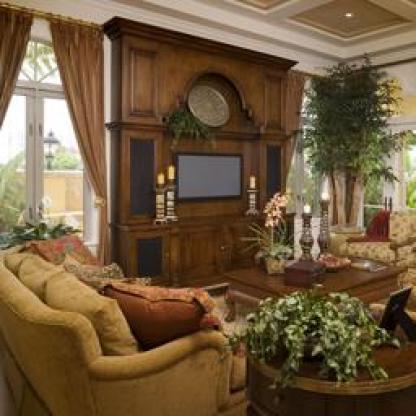
Scene: Indoor